Cut of pork

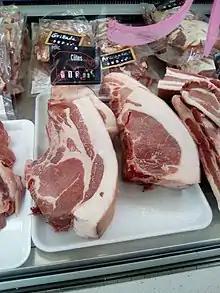
Pork chops sold in Paris.

The loin can be cured to make back bacon or Canadian-style bacon. The loin and belly can be cured together to make a side of bacon. The loin can also be divided up into roasts (blade loin roasts, centre loin roasts, and sirloin roasts come from the front, centre, or rear of the loin), back ribs (also called baby back ribs, or riblets), pork cutlets, and pork chops ("chuletas"). A pork loin crown roast is arranged into a circle, either boneless or with rib bones protruding upward as points in a crown. Pork tenderloin, removed from the loin, should be practically free of fat. It is known as "lomo" in Spain, where it is most often prepared as a "filete" or cured as a "caña de lomo". This high-quality meat shows a very ordered arrangement of muscle cells that can cause light diffraction and structural coloration.